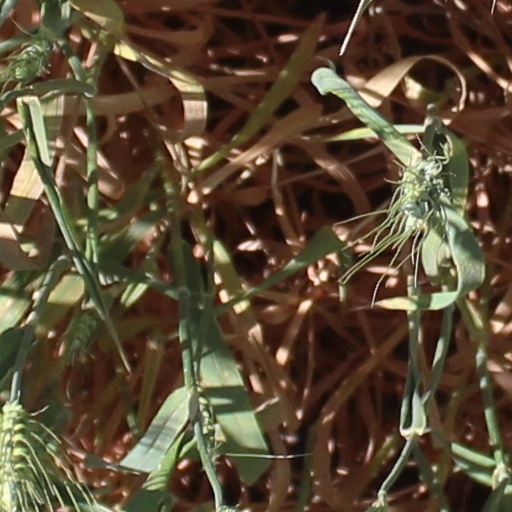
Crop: wheat